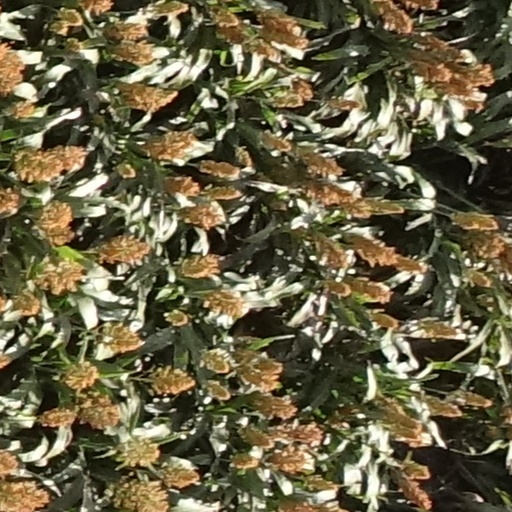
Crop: sorghum